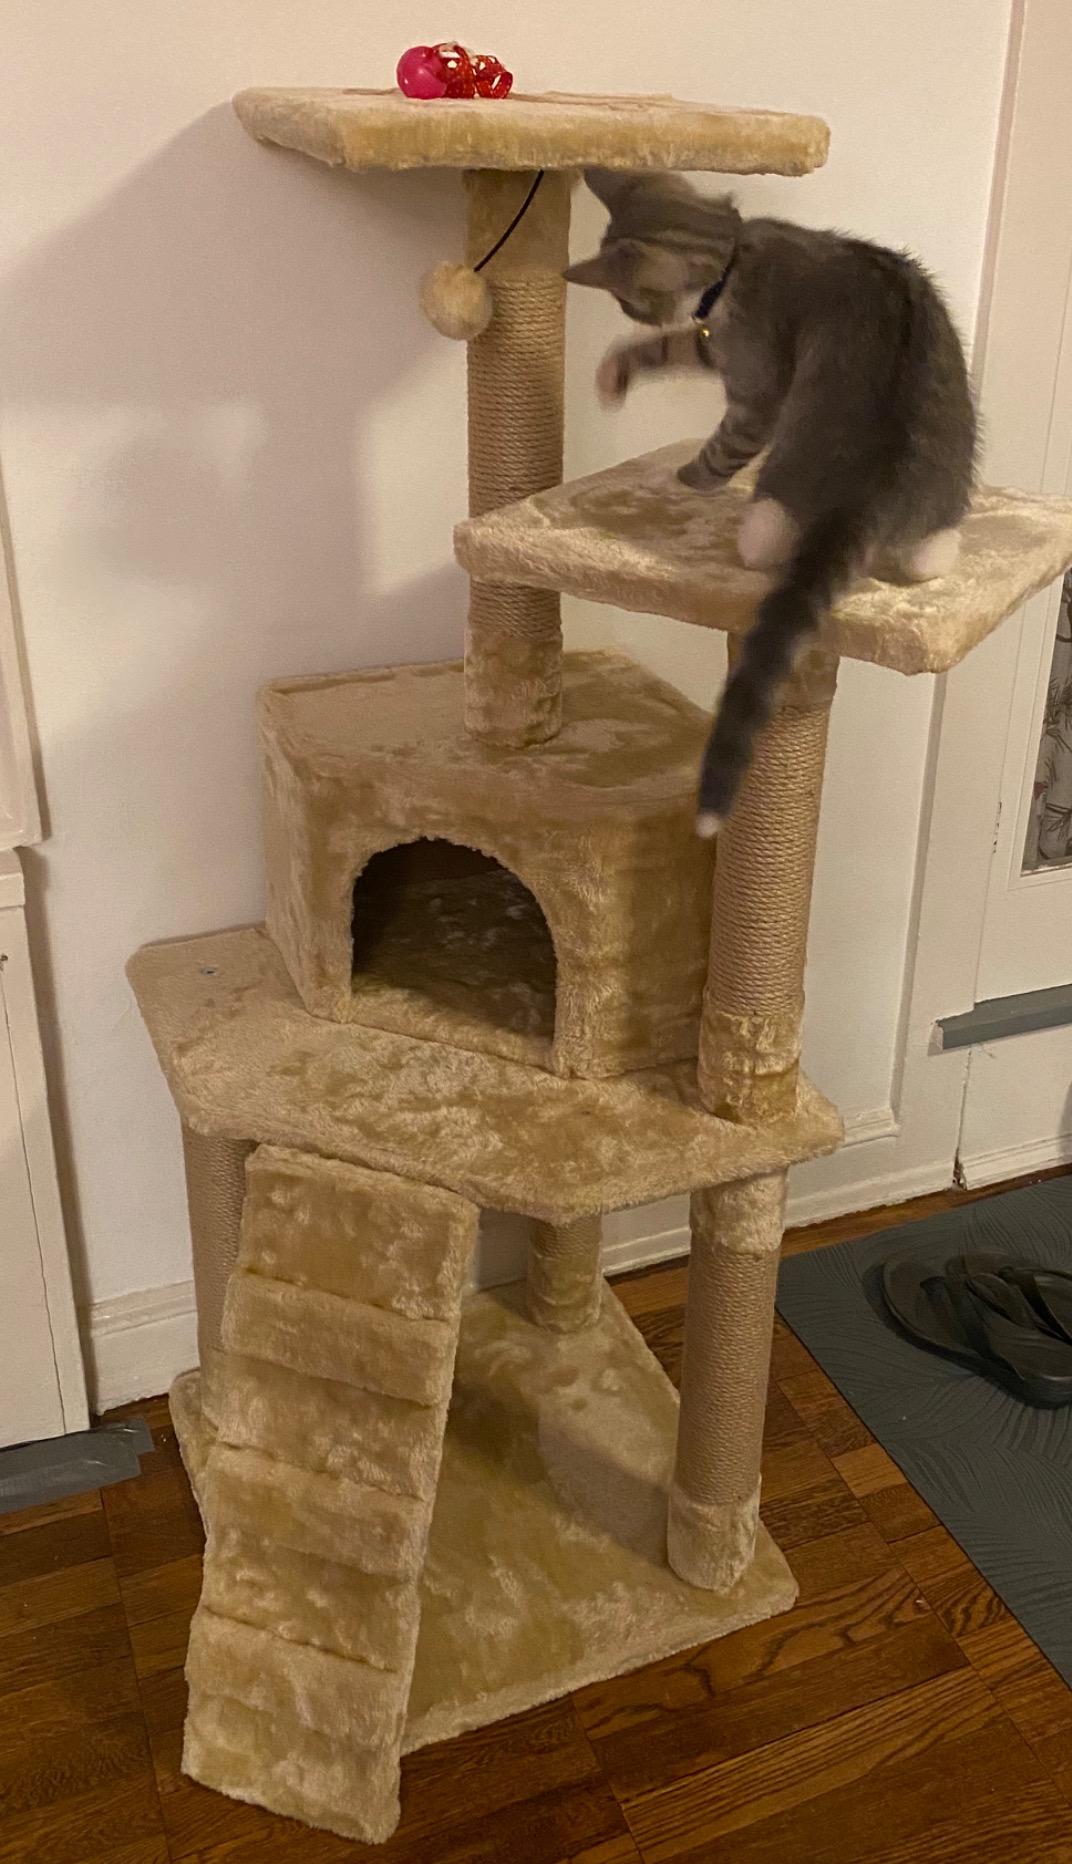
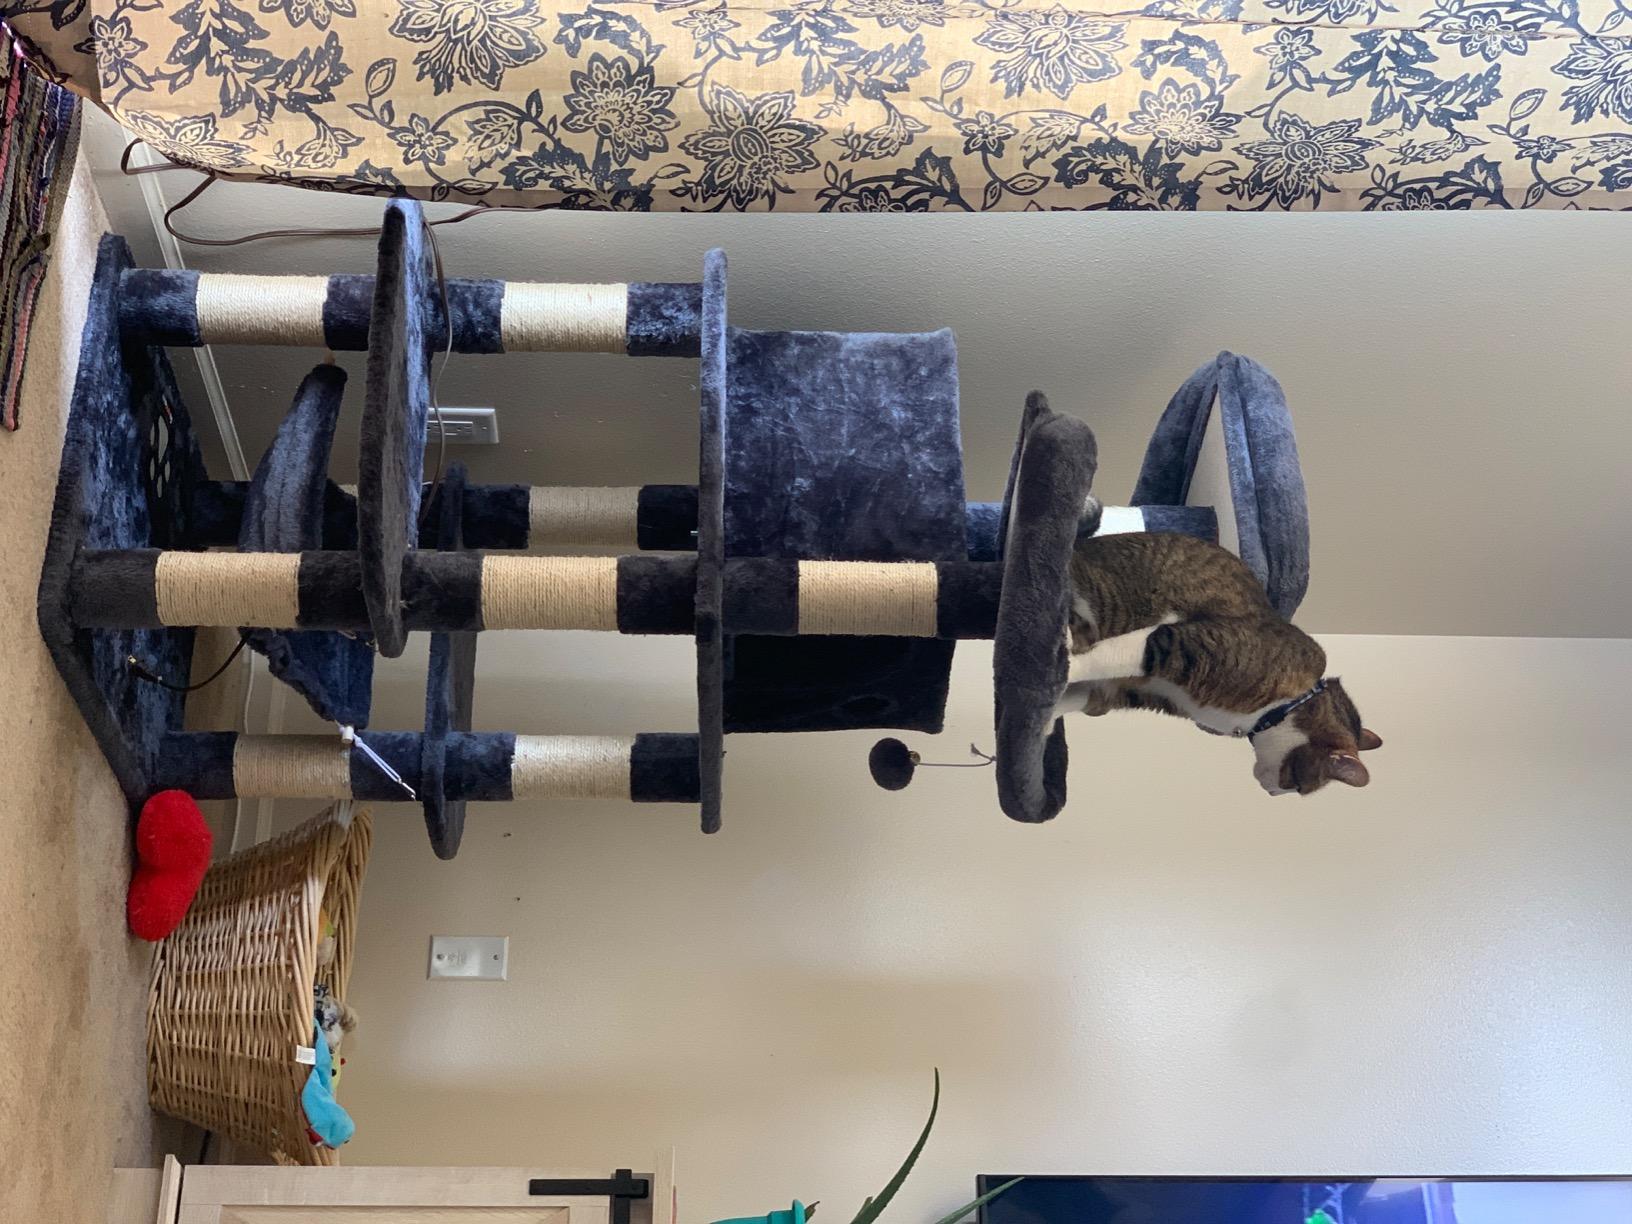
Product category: items_cat tree
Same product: no